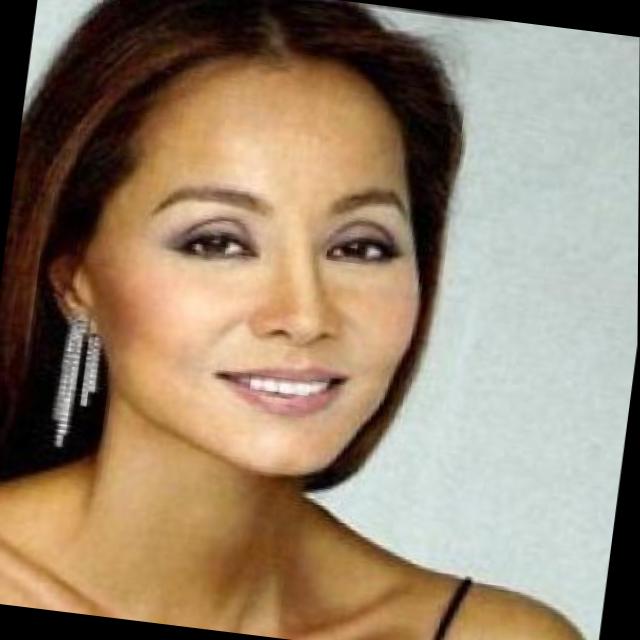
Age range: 45-64